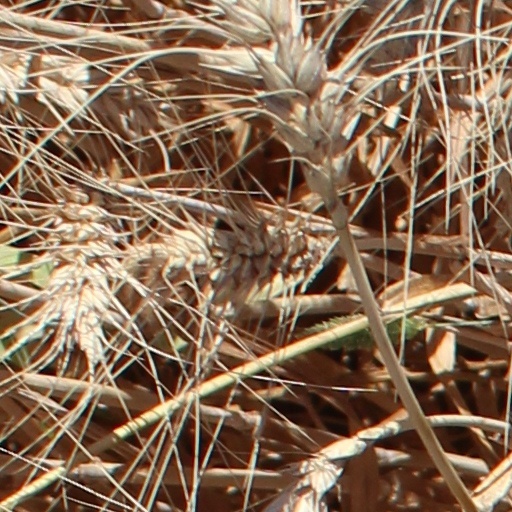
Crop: wheat